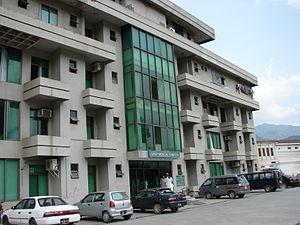
Malala Yousafzai ou Malala Yousufzai est une militante pakistanaise des droits des femmes, née le 12 juillet 1997 à Mingora, dans la province de Khyber Pakhtunkhwa, où elle s'est opposée aux talibans qui tentaient d'interdire la scolarisation des filles.